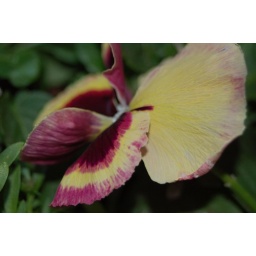
From my flower pots on the balcony...Dec 2007Only in California!